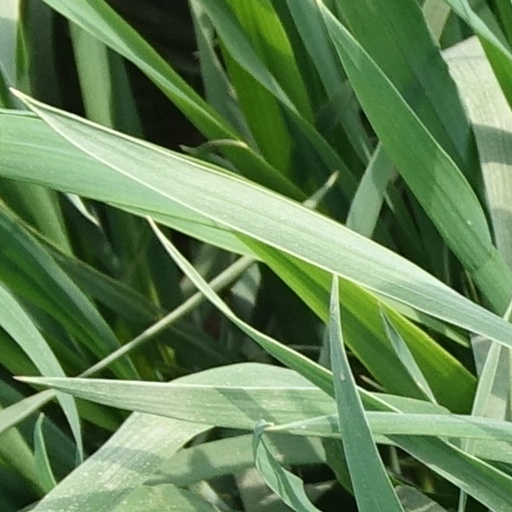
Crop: wheat